Cutty Sark

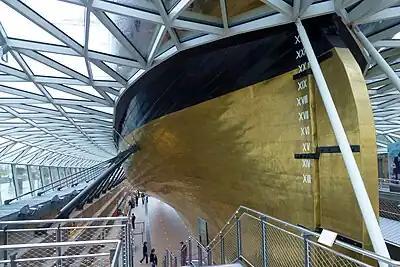
The restored stern, sheathed in Muntz metal, elevated three metres above its dry dock under its glass-roofed visitors' centre in June 2012.

Aerial video footage showed extensive damage, but seemed to indicate that the ship had not been destroyed in her entirety by the 2007 fire. A fire officer present at the scene said in a BBC interview that when they arrived, there had been "a well-developed fire throughout the ship". The bow section looked to be relatively unscathed and the stern also appeared to have survived without major damage; the fire seemed to have been concentrated in the centre of the ship. The chairman of Cutty Sark Enterprises said after inspecting the site: "The decks are unsalvageable but around 50% of the planking had already been removed; however, the damage is not as bad as originally expected."